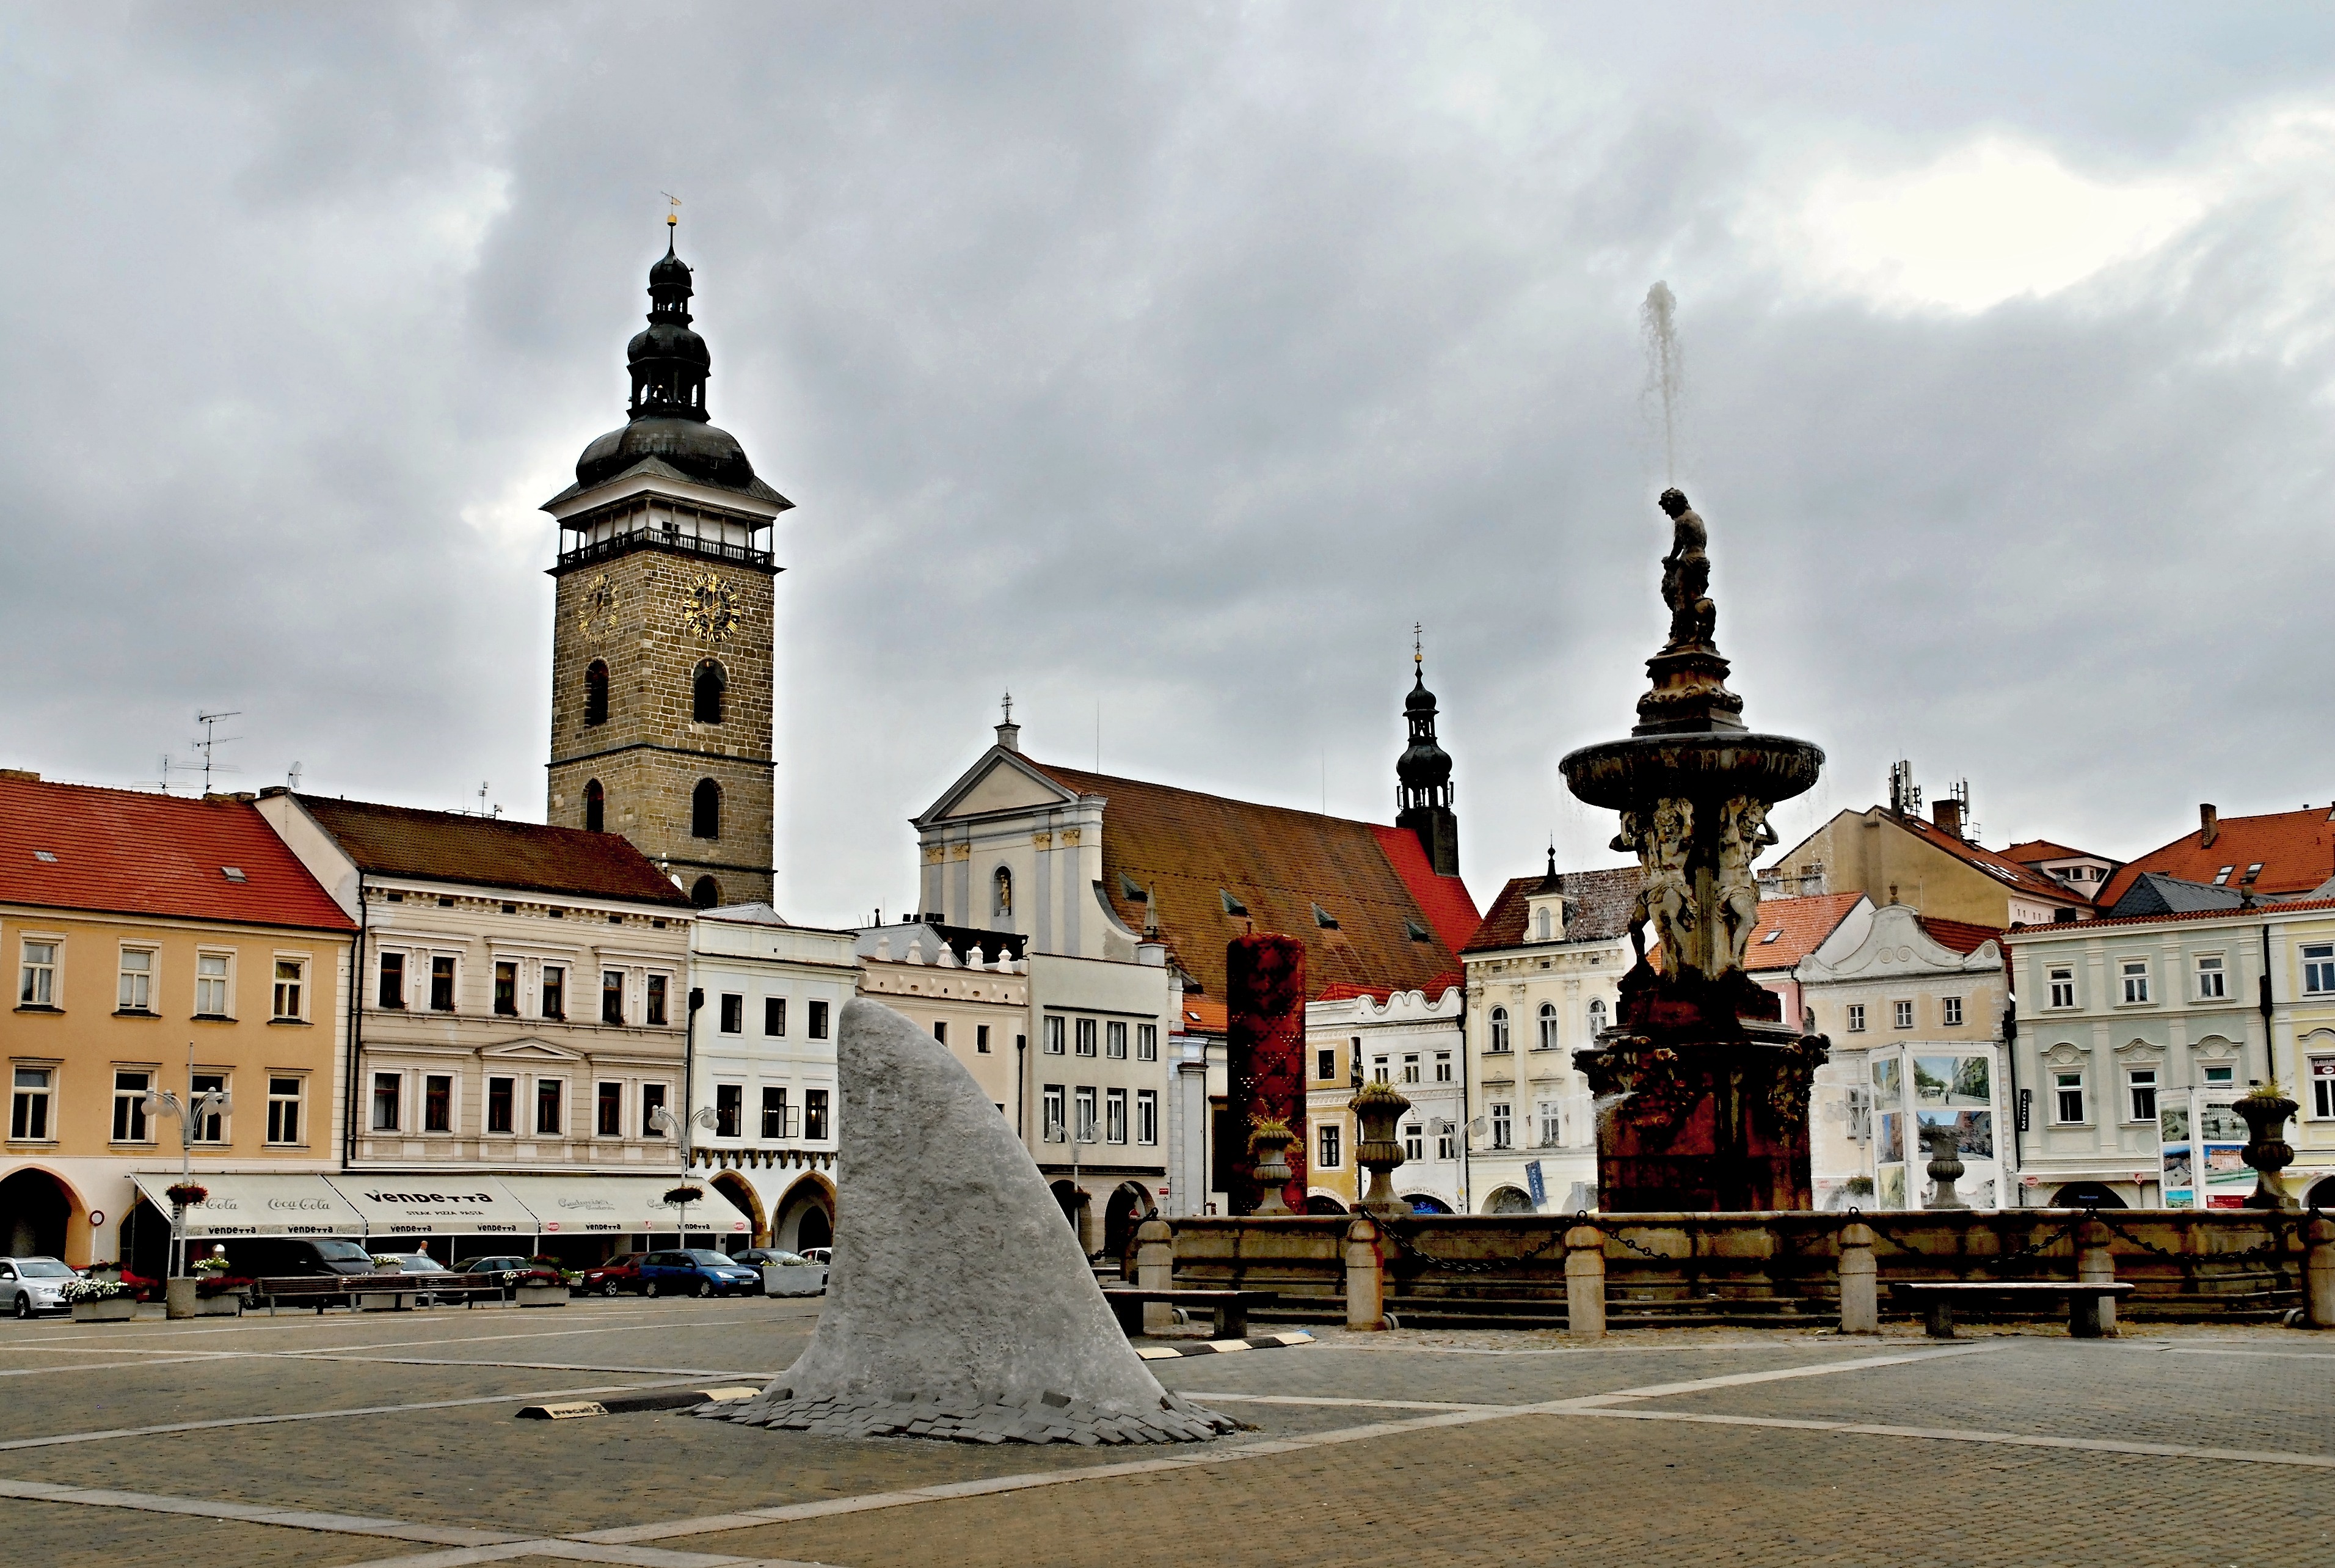
town, palace, city, cityscape, downtown, tower, plaza, square, landmark, church, tourism, place of worship, fountain, town square, recession, czech budejovice, samson, urban area, black tower, human settlement, shark fin